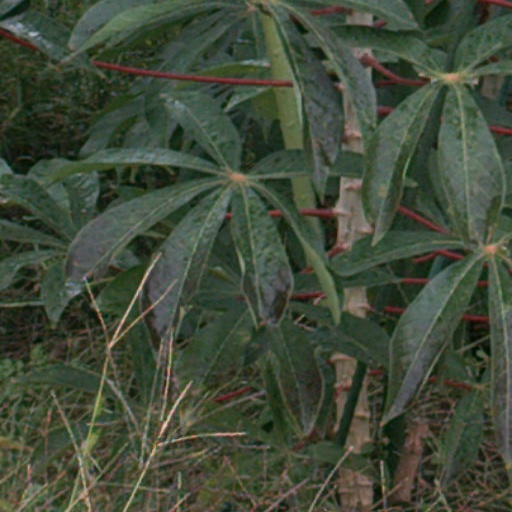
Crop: cassava